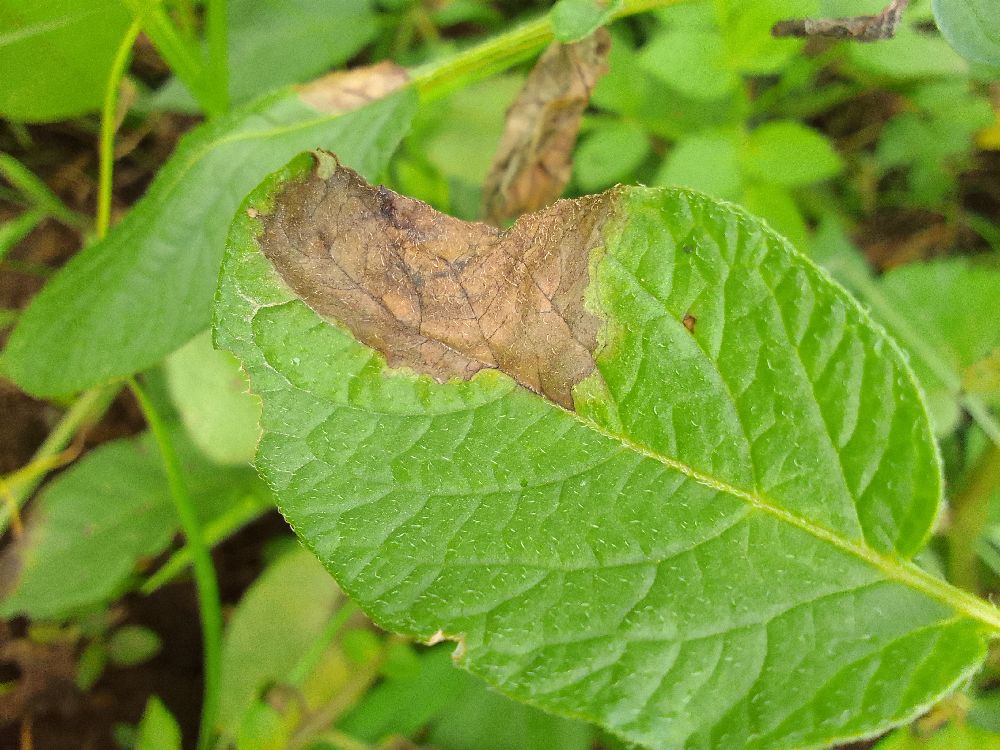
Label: Late blight